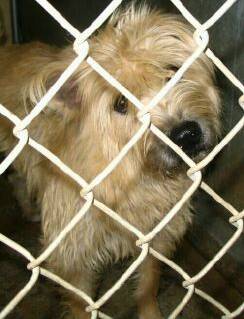
Label: dog